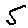
Label: 5